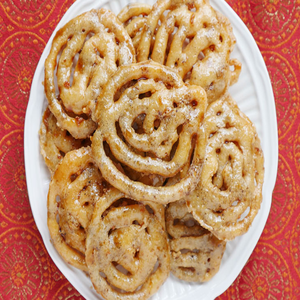
Dish: jalebi